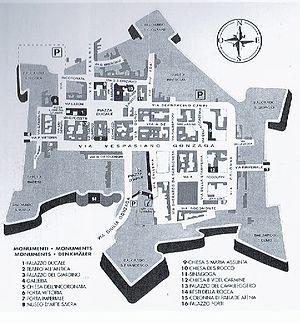
Anne-Isabelle de Gonzague de Guastalla était une noble italienne.